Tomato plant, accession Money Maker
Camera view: tilt-top (135 deg); turntable rotation: 0 degrees
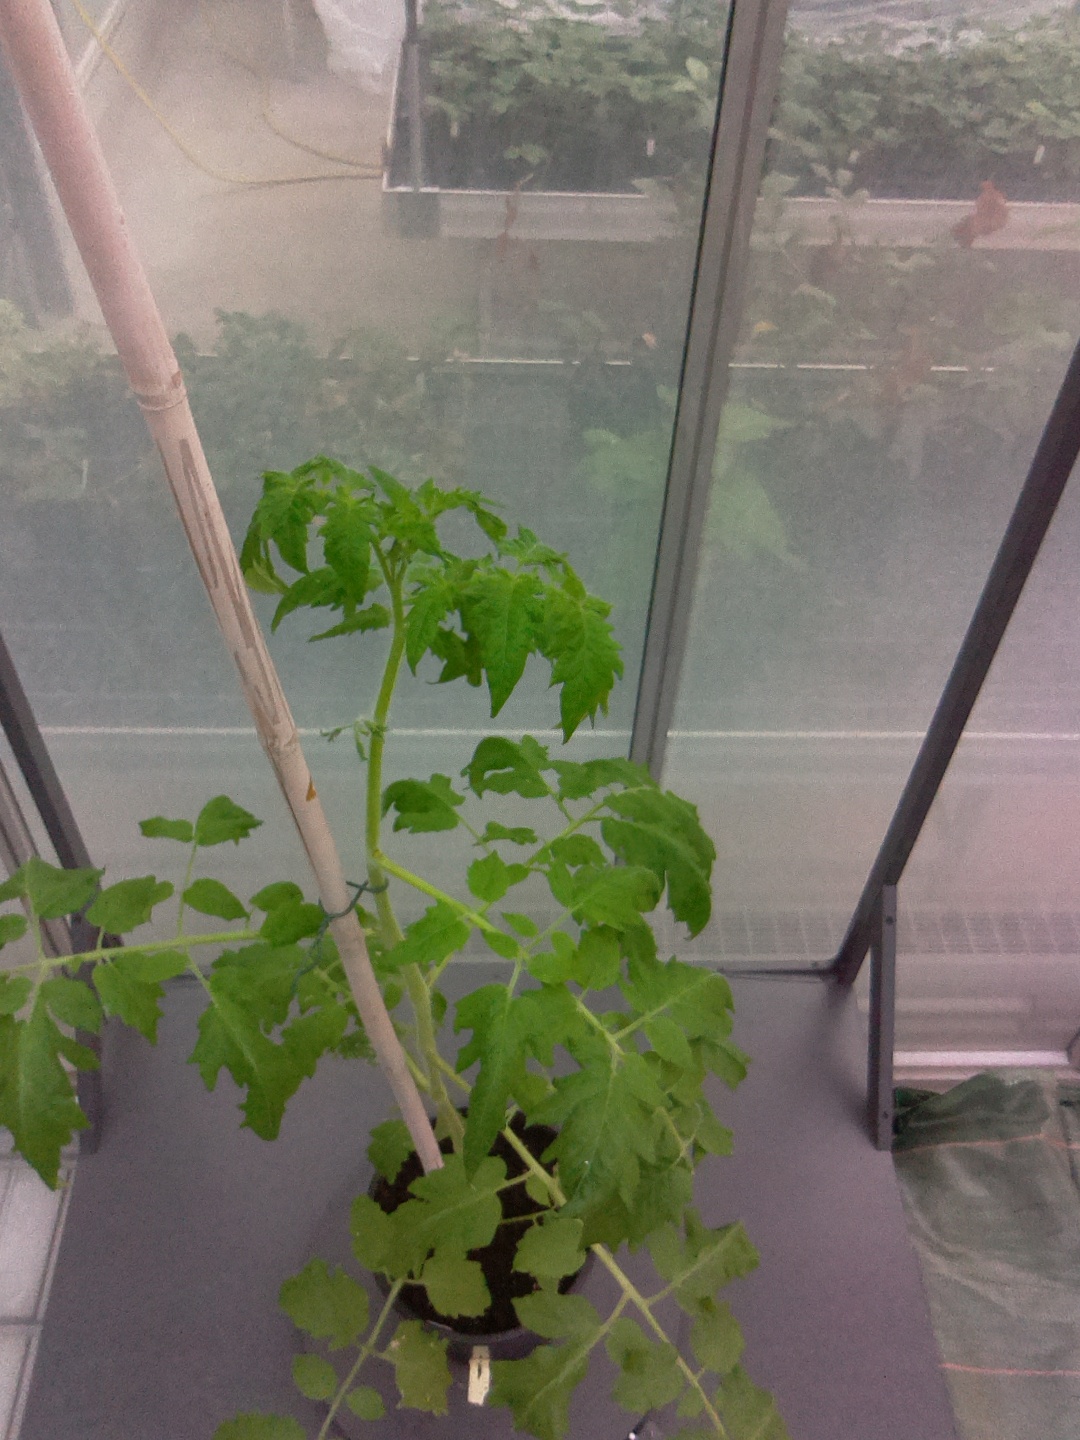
BBCH growth stage 60: First flowers open